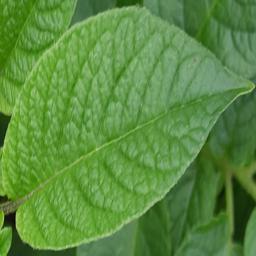
Etiqueta: Sana